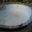
Label: bowl